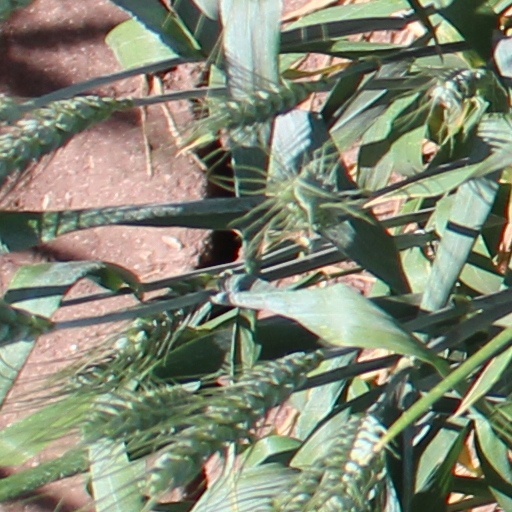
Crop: wheat